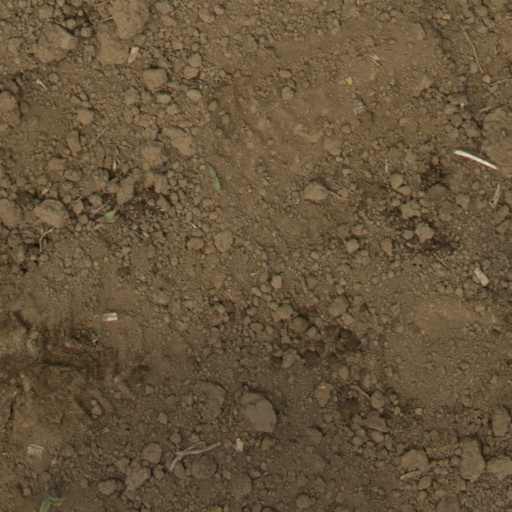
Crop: Jerusalem artichoke